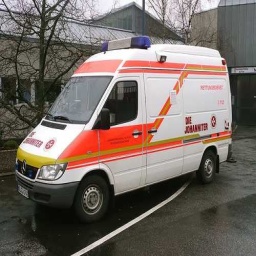
Label: ambulance